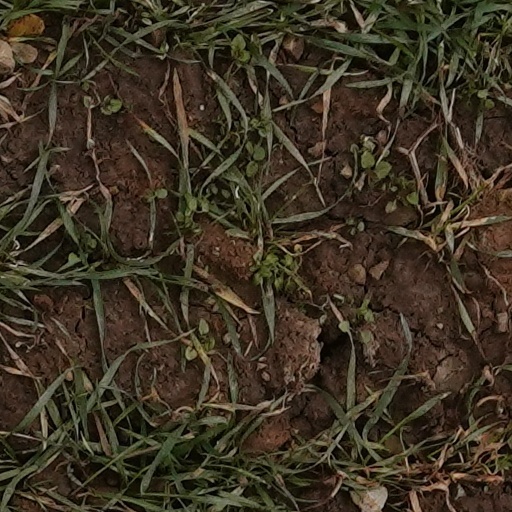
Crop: wheat